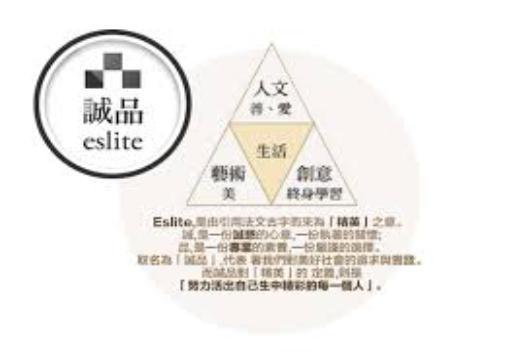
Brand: cenpin
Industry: Others